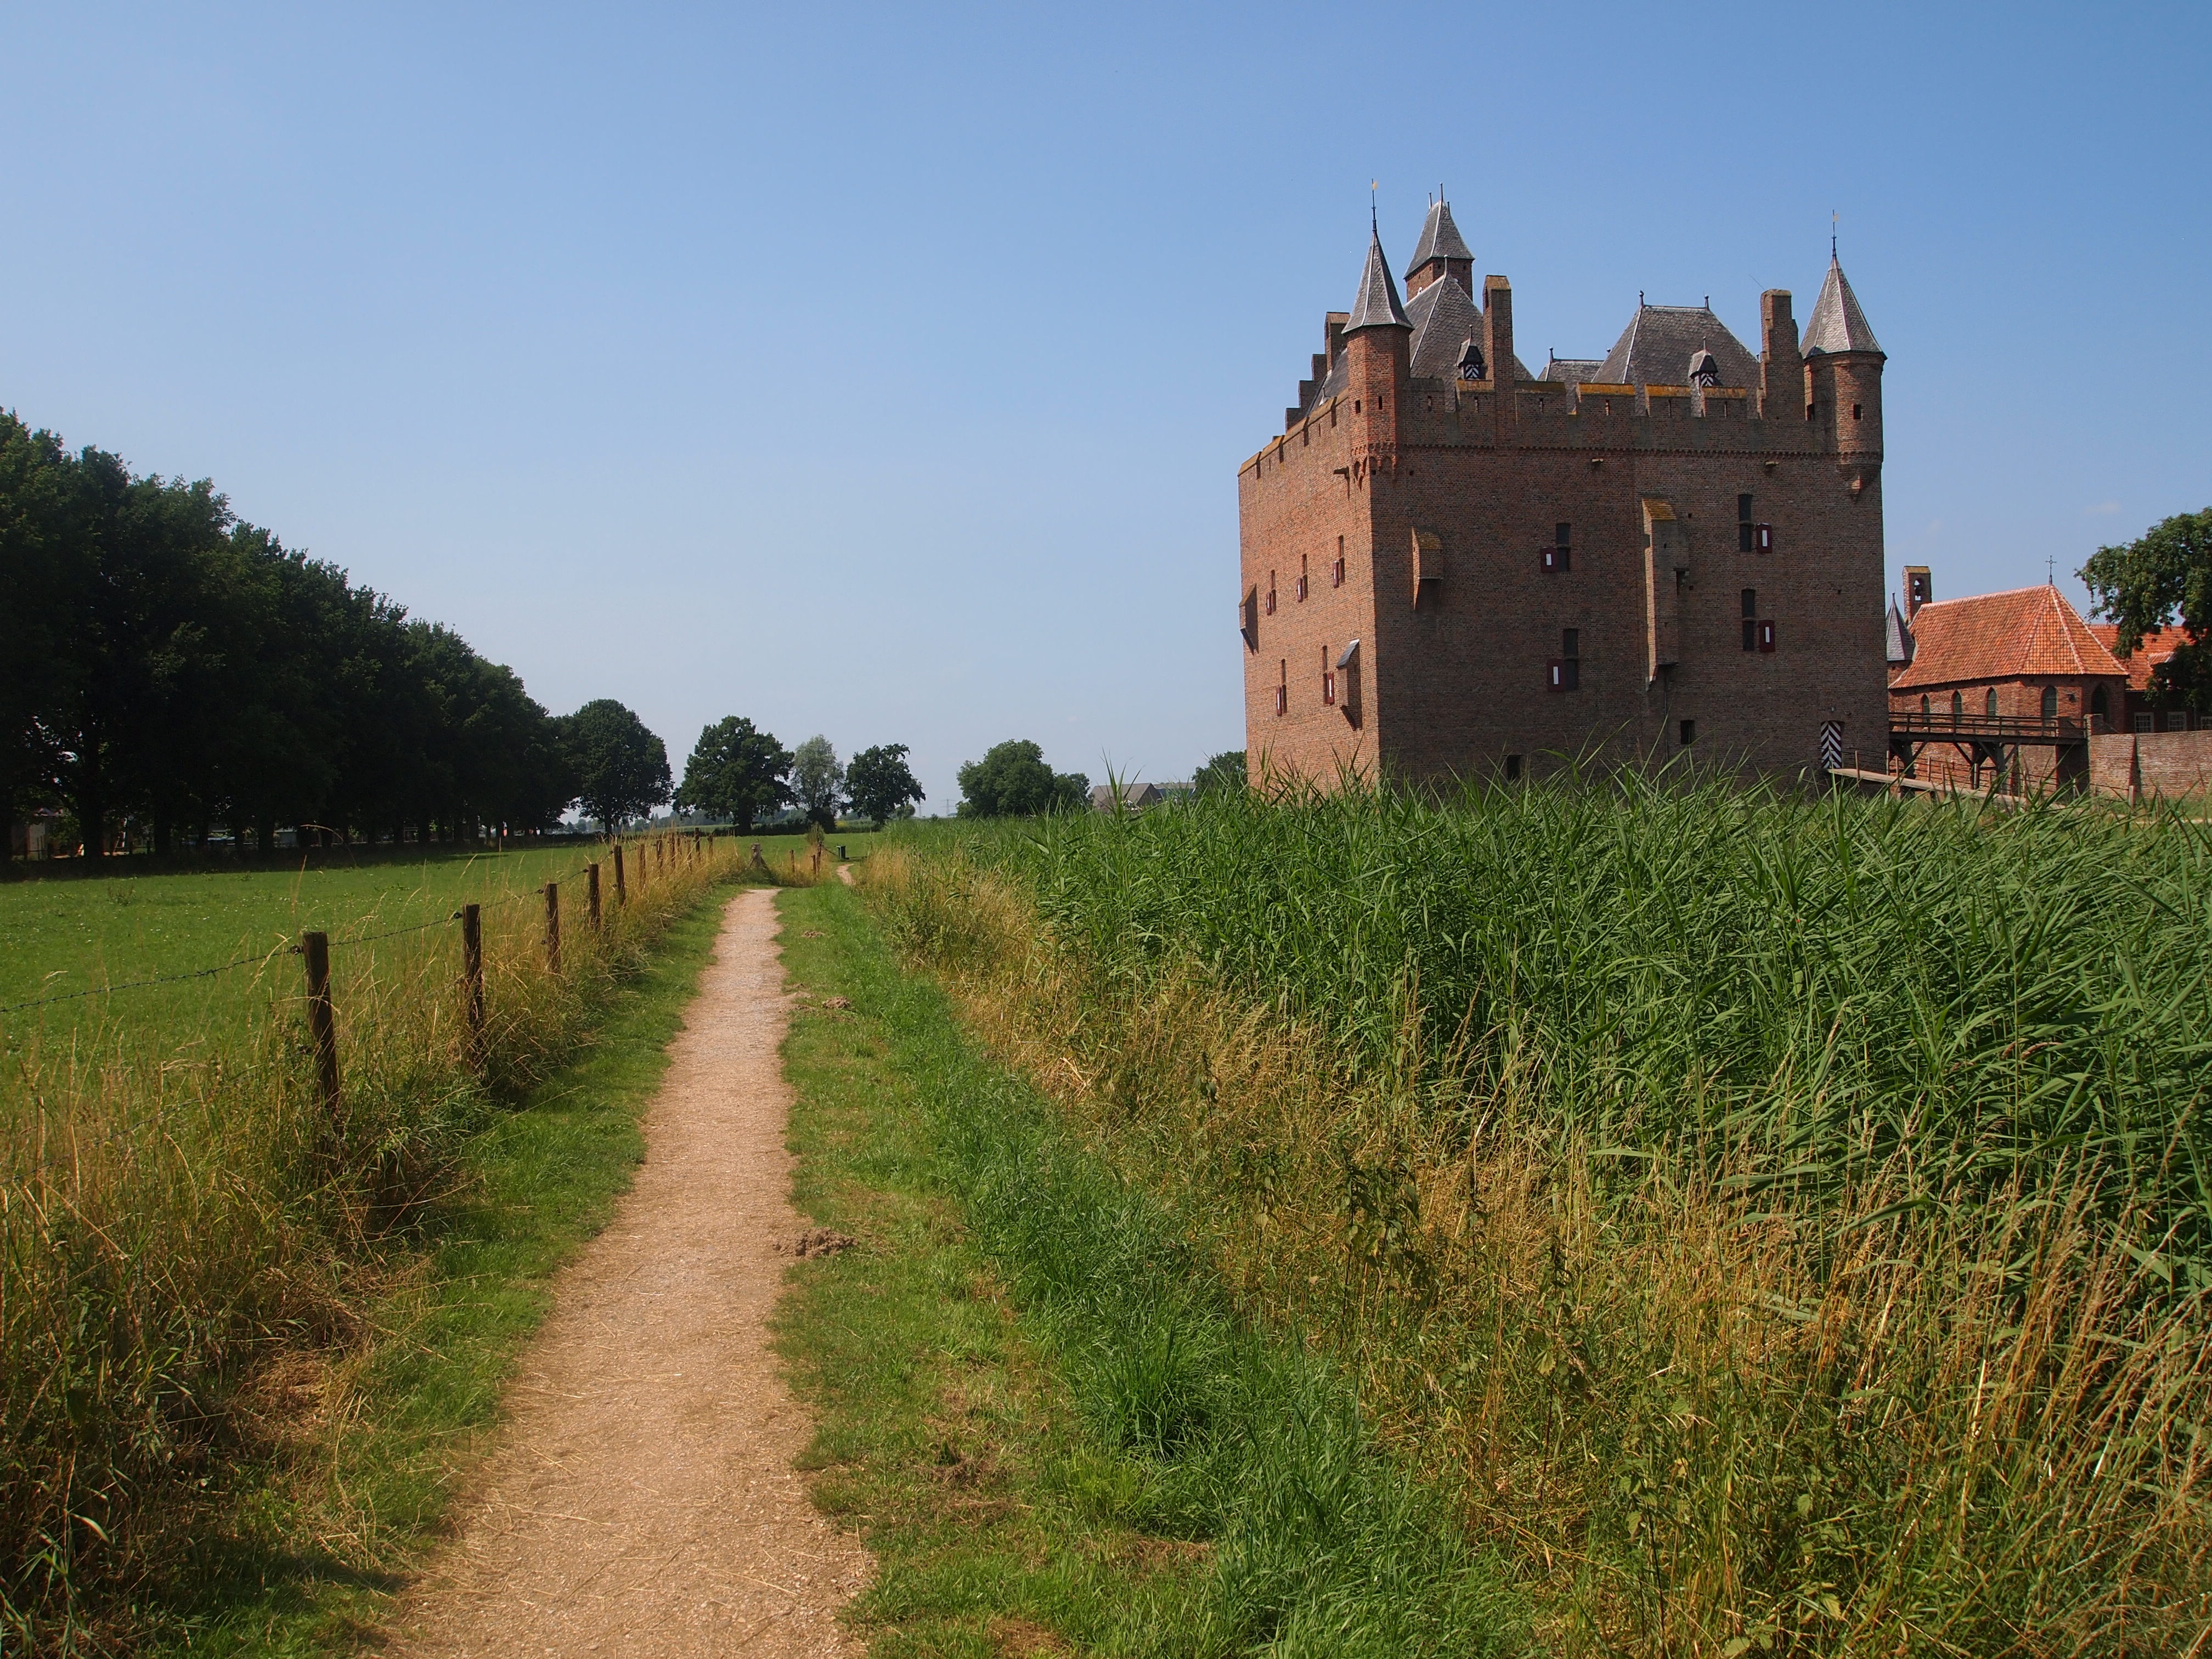
landscape, farm, hill, building, chateau, monument, village, castle, fortification, agriculture, waterway, historic building, netherlands, fortress, historical, middle ages, ditch, rural area